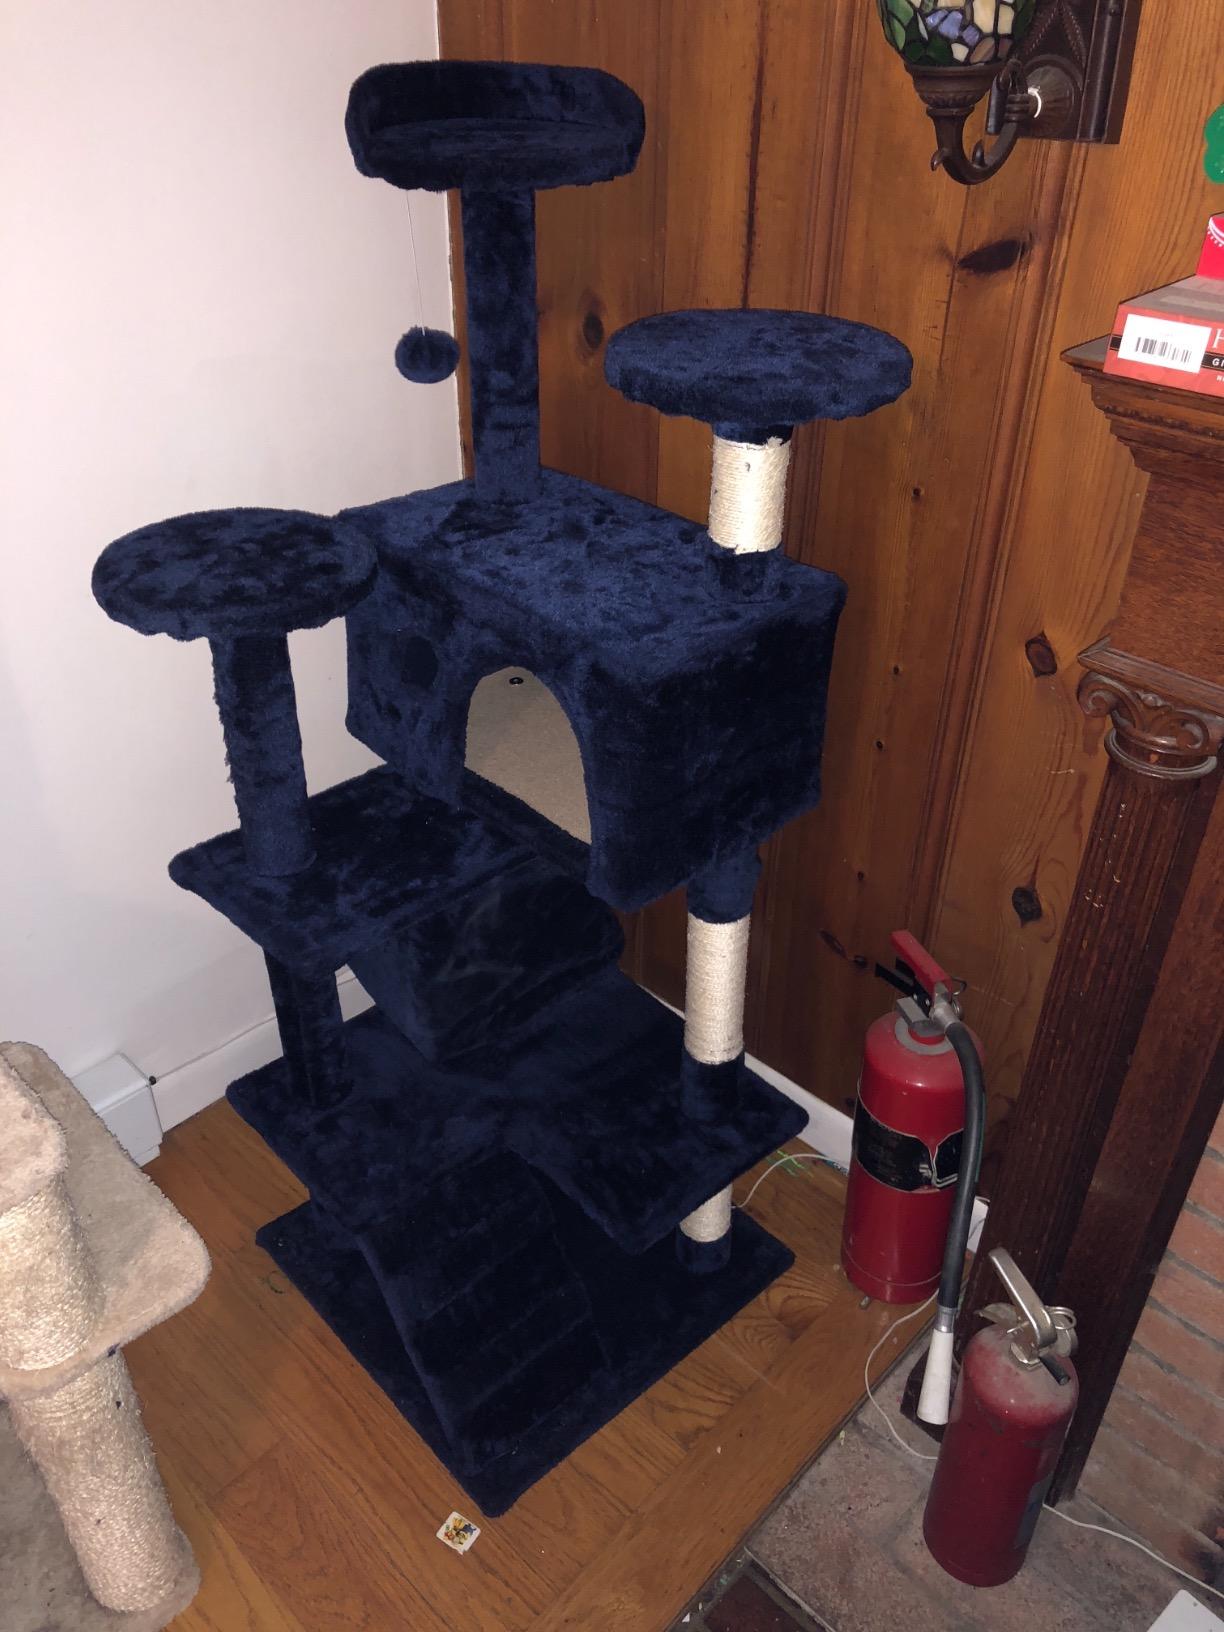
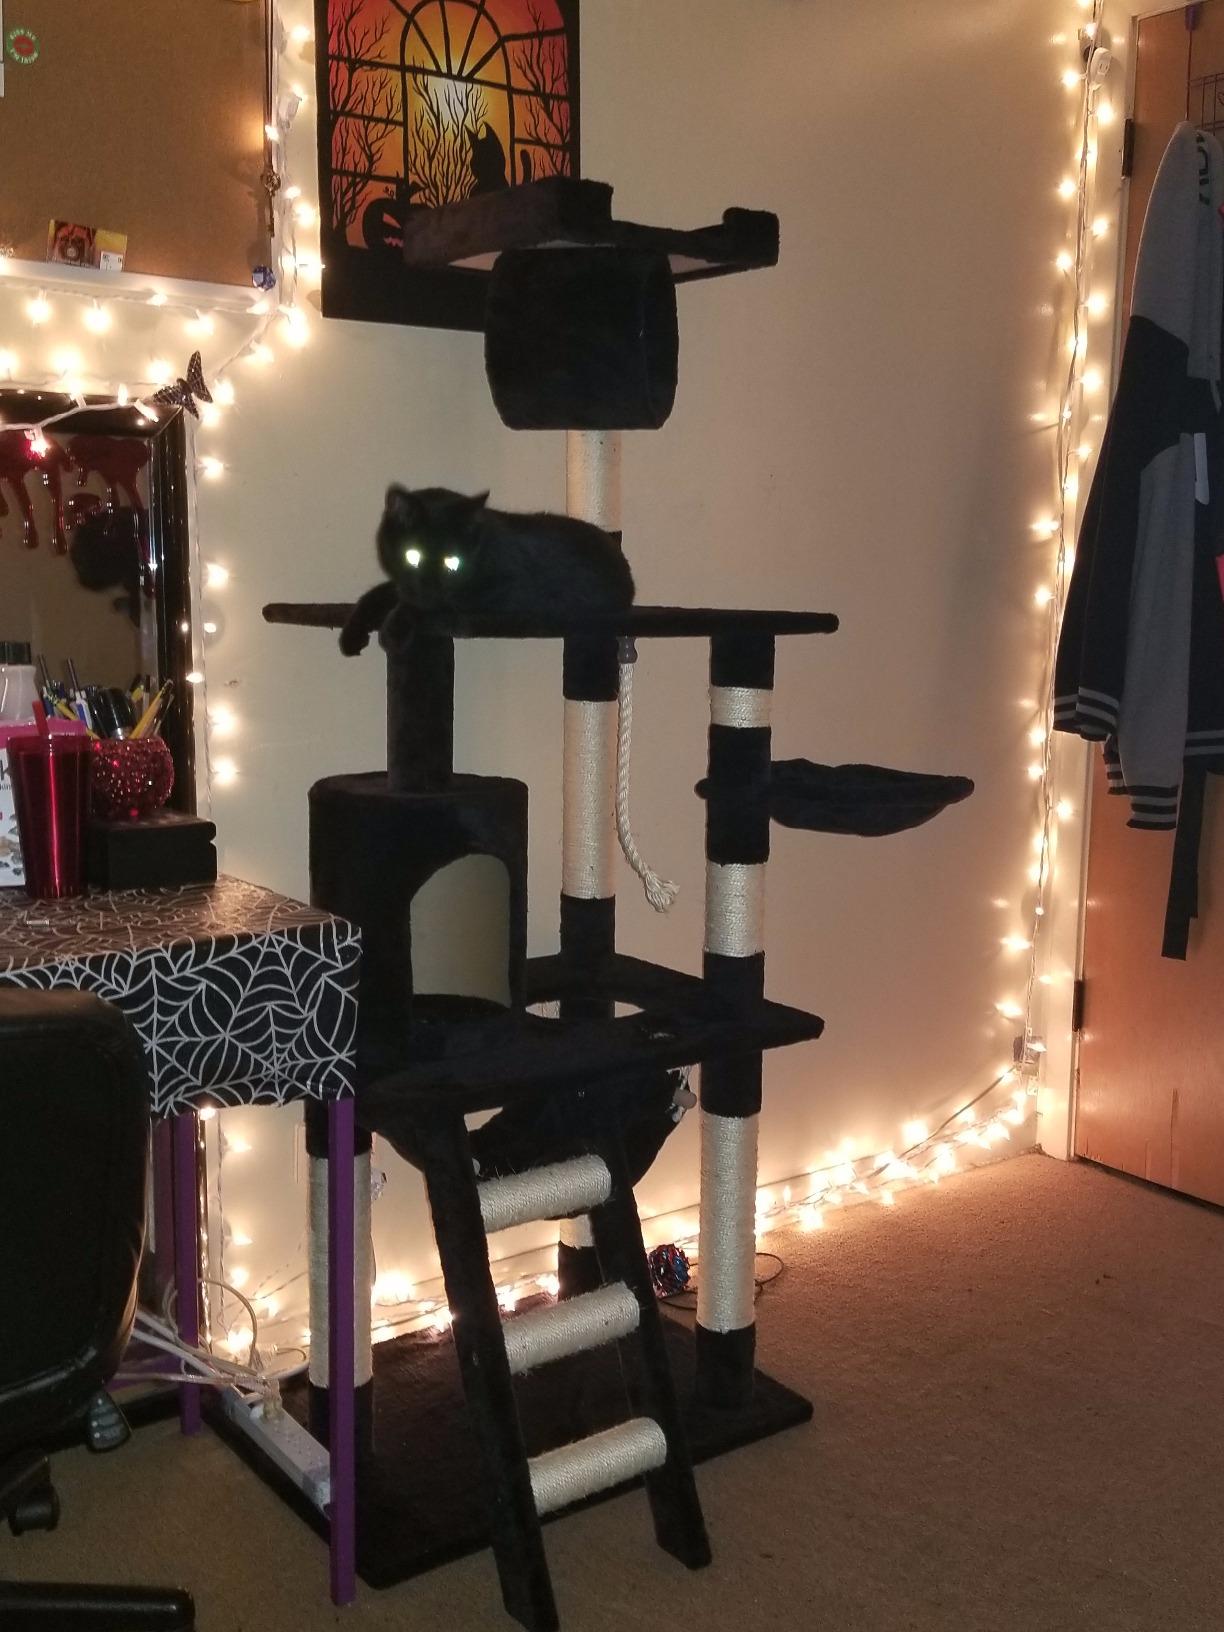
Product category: items_cat tree
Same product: no